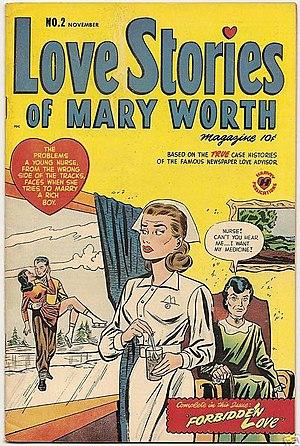
Harvey Comics est une maison d'édition américaine de comic books fondée en 1941 par Alfred Harvey. Tout d'abord, elle ne se différencie pas des autres éditeurs et suit les modes du moment. Les années 1950 permettent à la société de se démarquer. Dans un premier temps, elle édite au format comic book des comic strips à succès, comme Joe Palooka ou Blondie et surtout, en 1951, Alfred Harvey signe un accord avec Famous Studios pour publier des adaptations des personnages de leurs dessins animés. Cet accord amène le succès des comics, qui se vendent souvent à plus d'un million d'exemplaires comme ceux de Casper le gentil fantôme ou de Richie Rich. Pour mieux assurer ses revenus, Harvey Comics rachète en 1959 les droits complets sur les personnages. De plus, des séries animées sont présentes régulièrement sur les écrans. Cependant, à partir de la seconde partie des années 1970, les ventes diminuent progressivement et, en 1982, la société cesse toute publication. Une relance est tentée en 1986 mais sans succès. La société est alors rachetée puis elle revient au début des années 1990, sans plus de réussite. Elle disparaît définitivement en 1994.
Mary Worth est une série de bande dessinée des Américains Allen Saunders et Dale Conner Ulrey diffusée sous forme de comic strip depuis 1939 par King Features Syndicate. De 1942 à 1985, la série est dessinée par Ken Ernst.